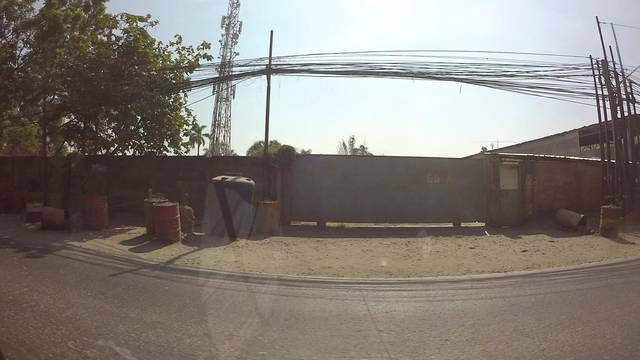
Region: Indonesia
Coordinates: -6.157, 106.916